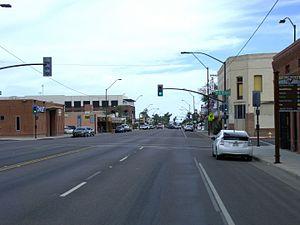
Buckeye est une ville située dans le comté de Maricopa, dans l'État de l'Arizona, aux États-Unis. Elle fait partie de la banlieue de Phoenix.